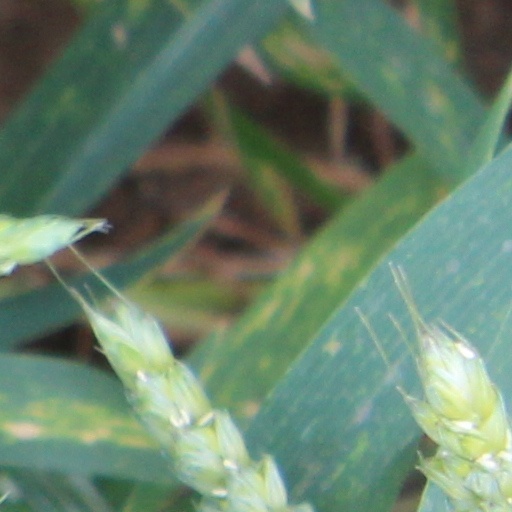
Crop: wheat